Edmund Allen (politician)

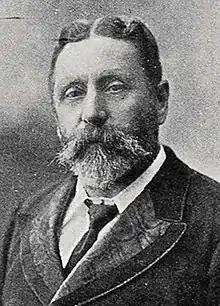

Edmund Giblett Allen (1844–1909) was a Liberal Party Member of Parliament in New Zealand.